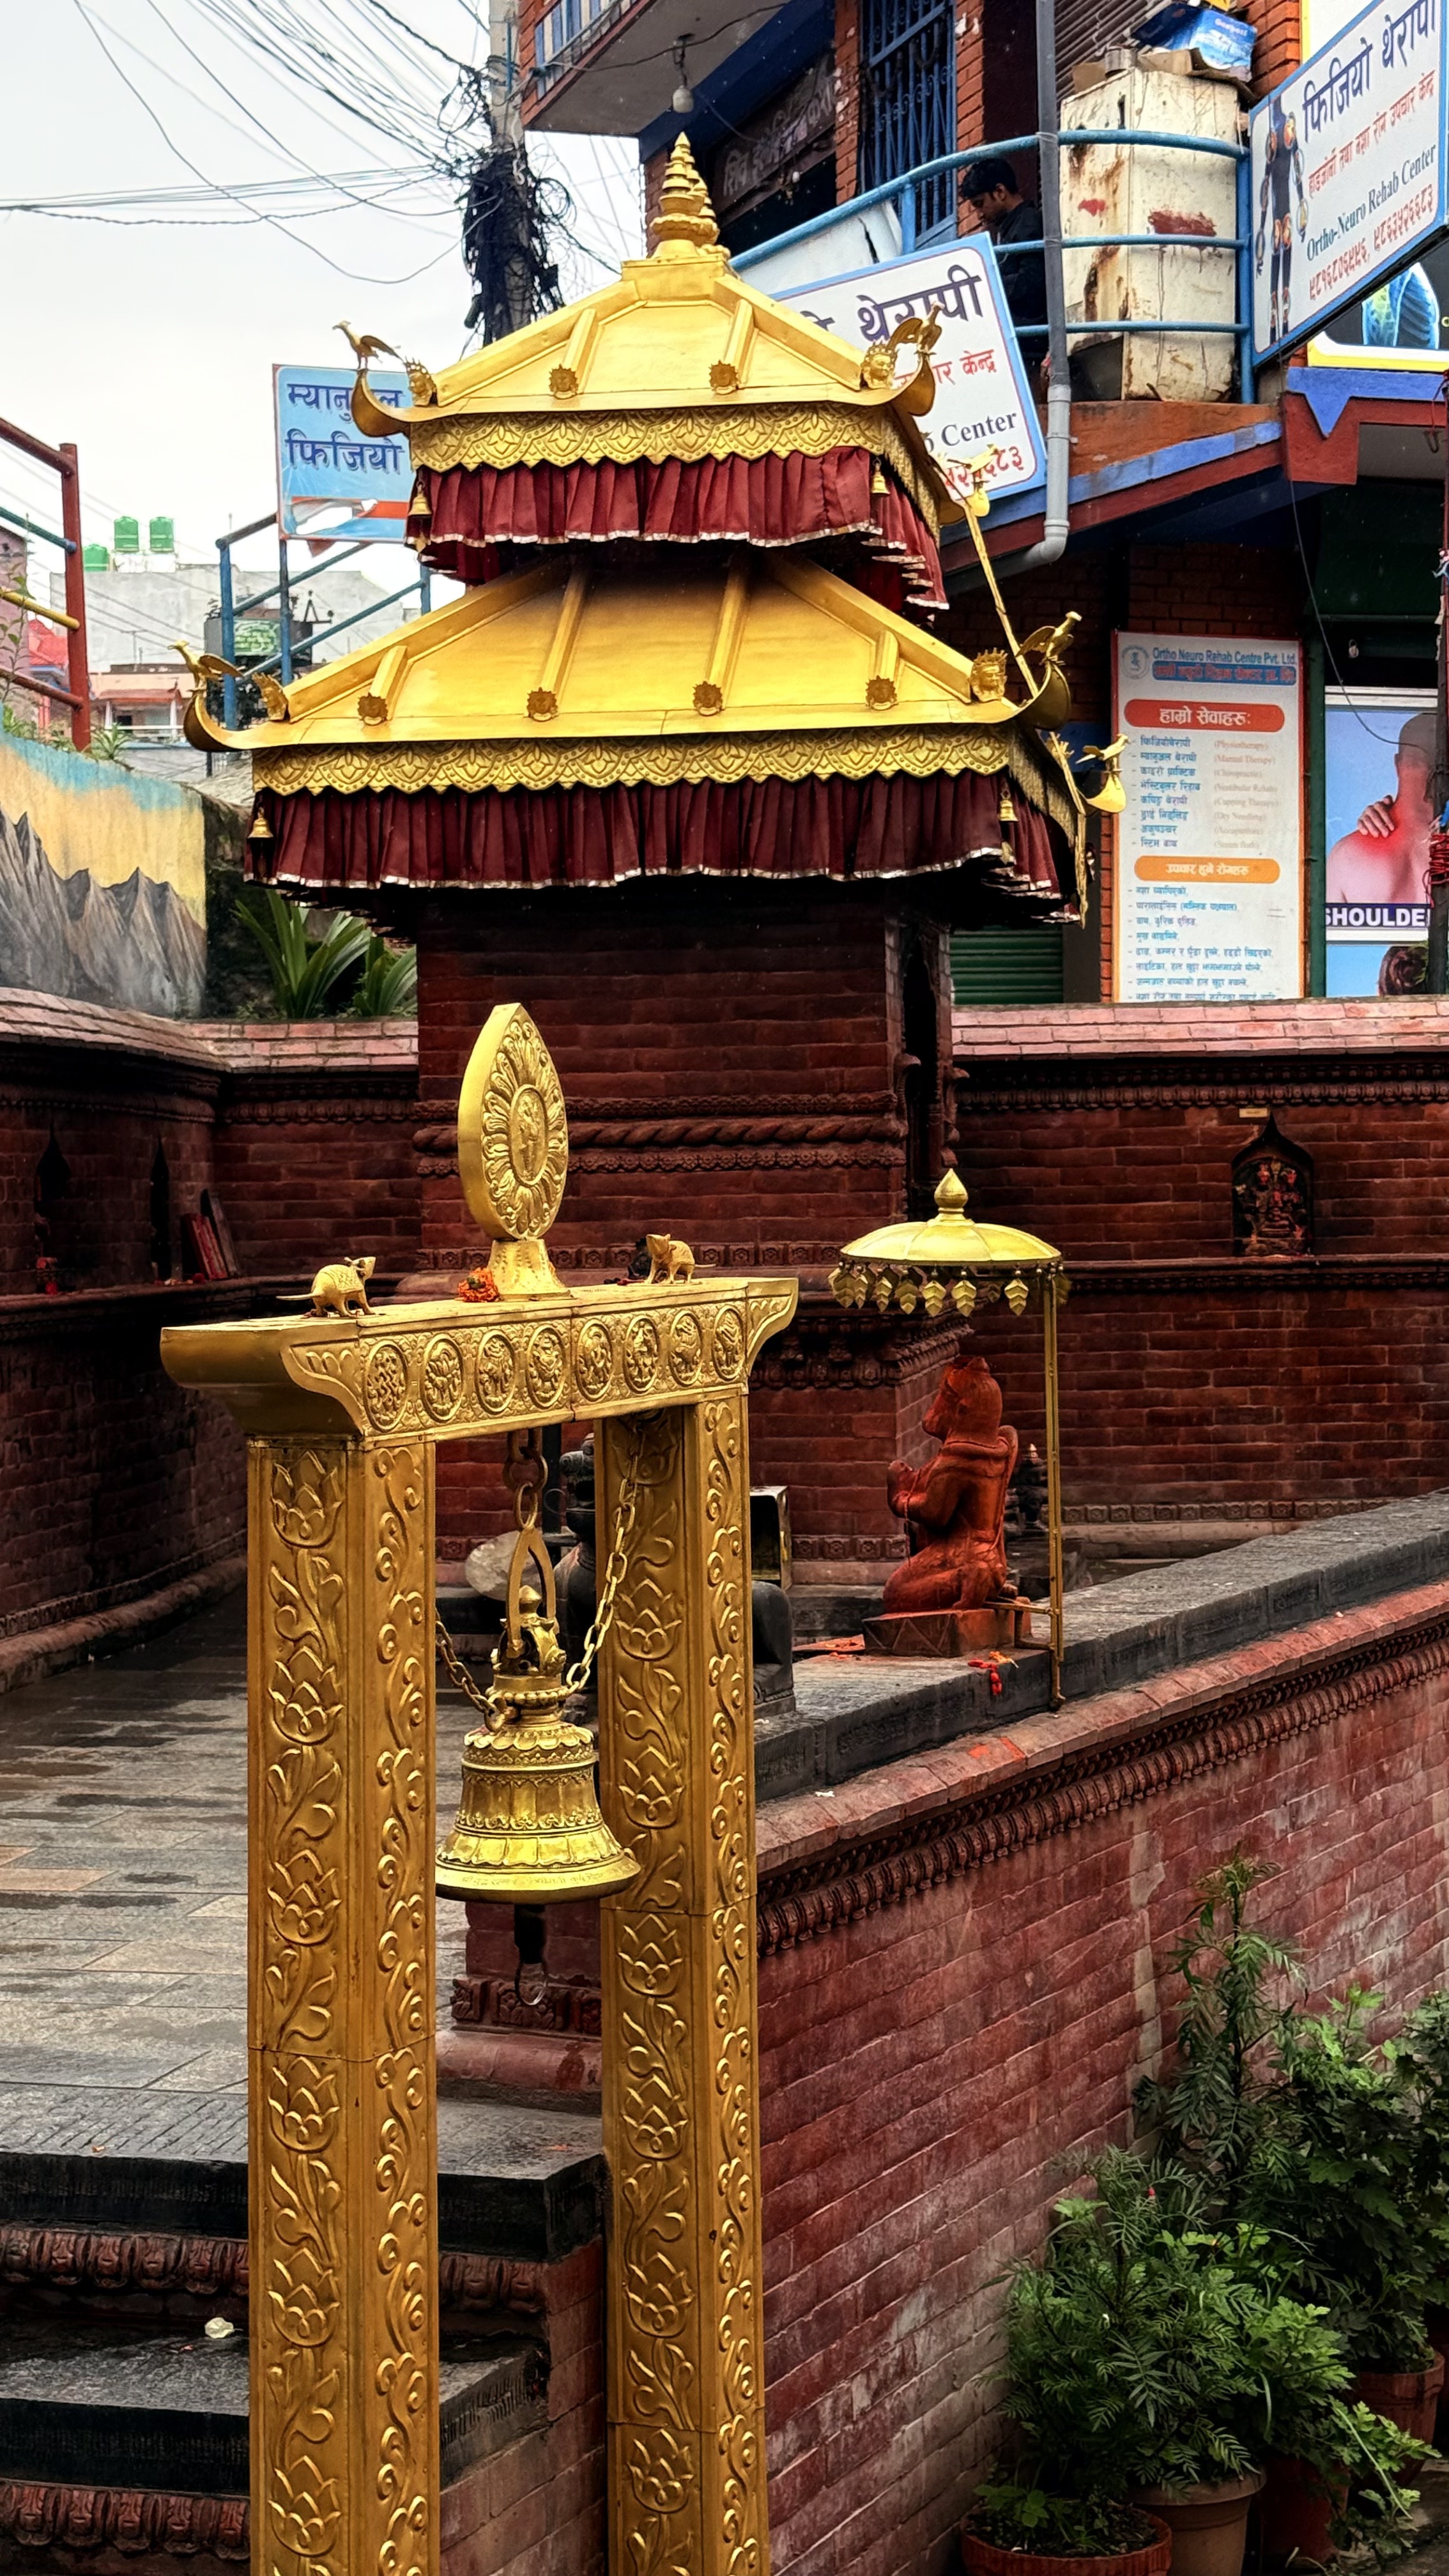
Heritage site: Karyabinayak_Temple